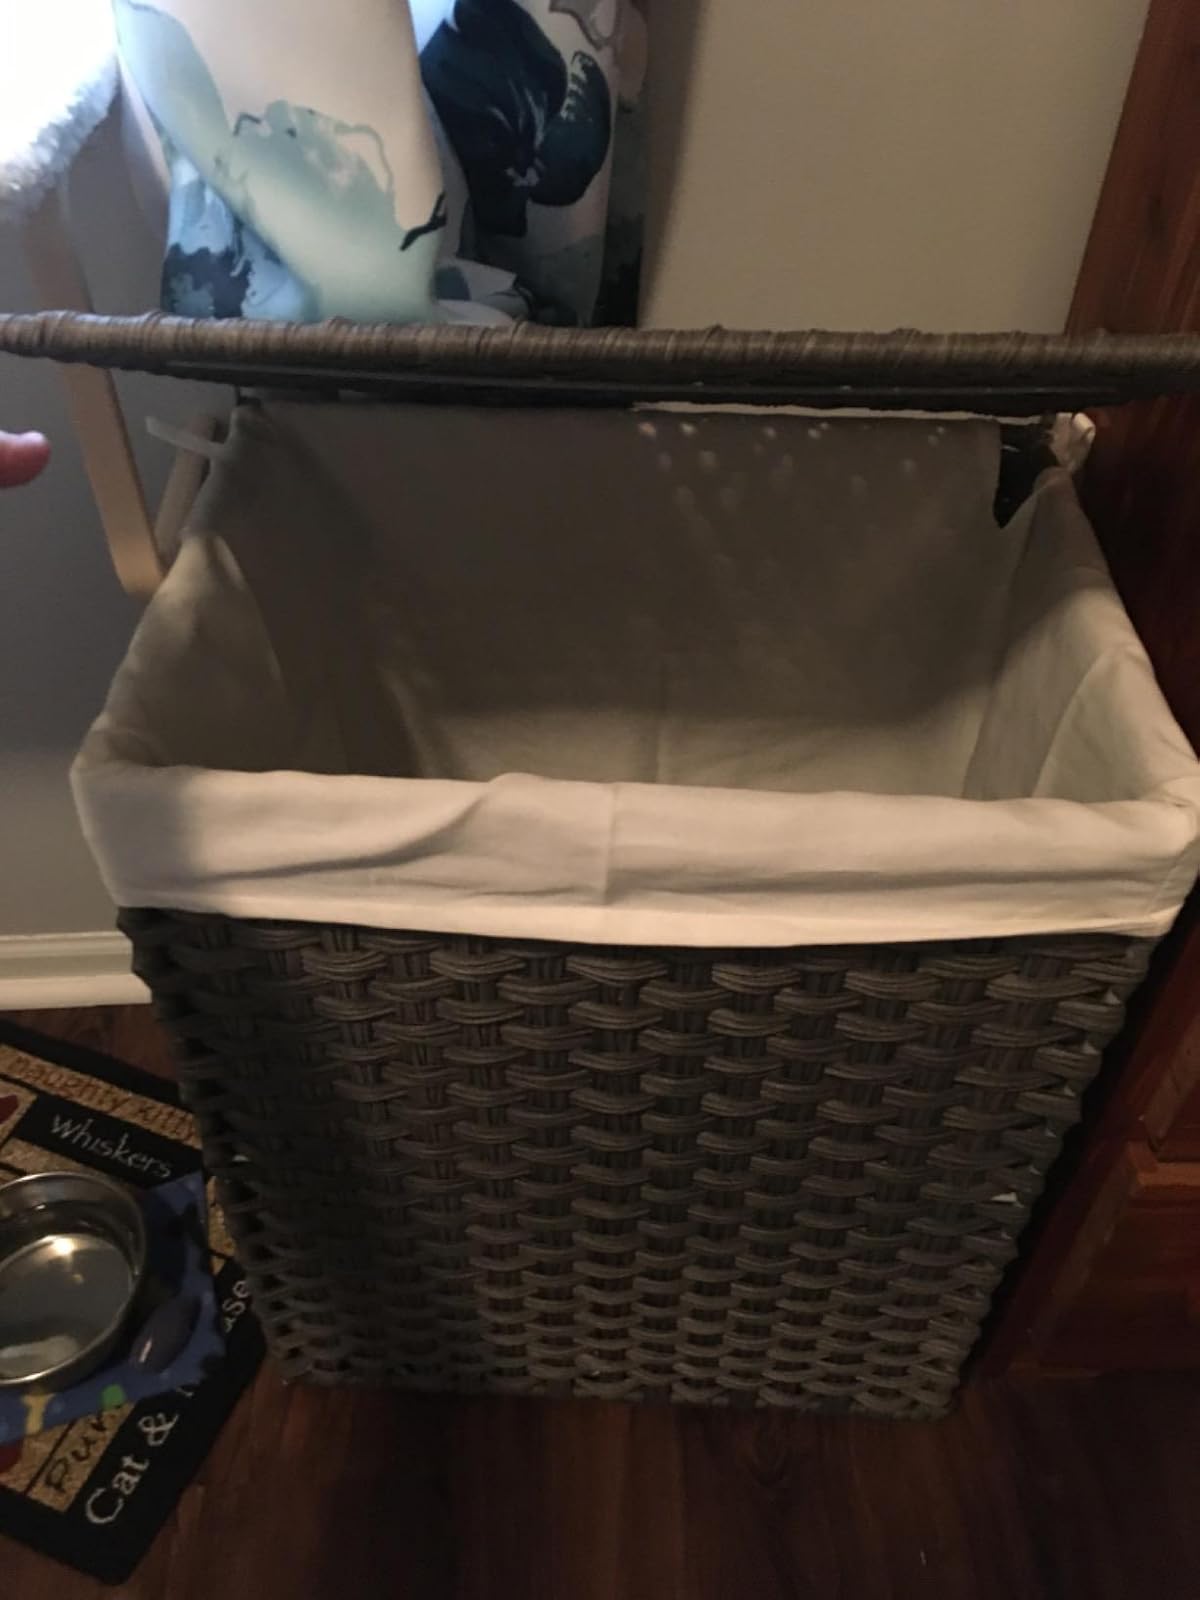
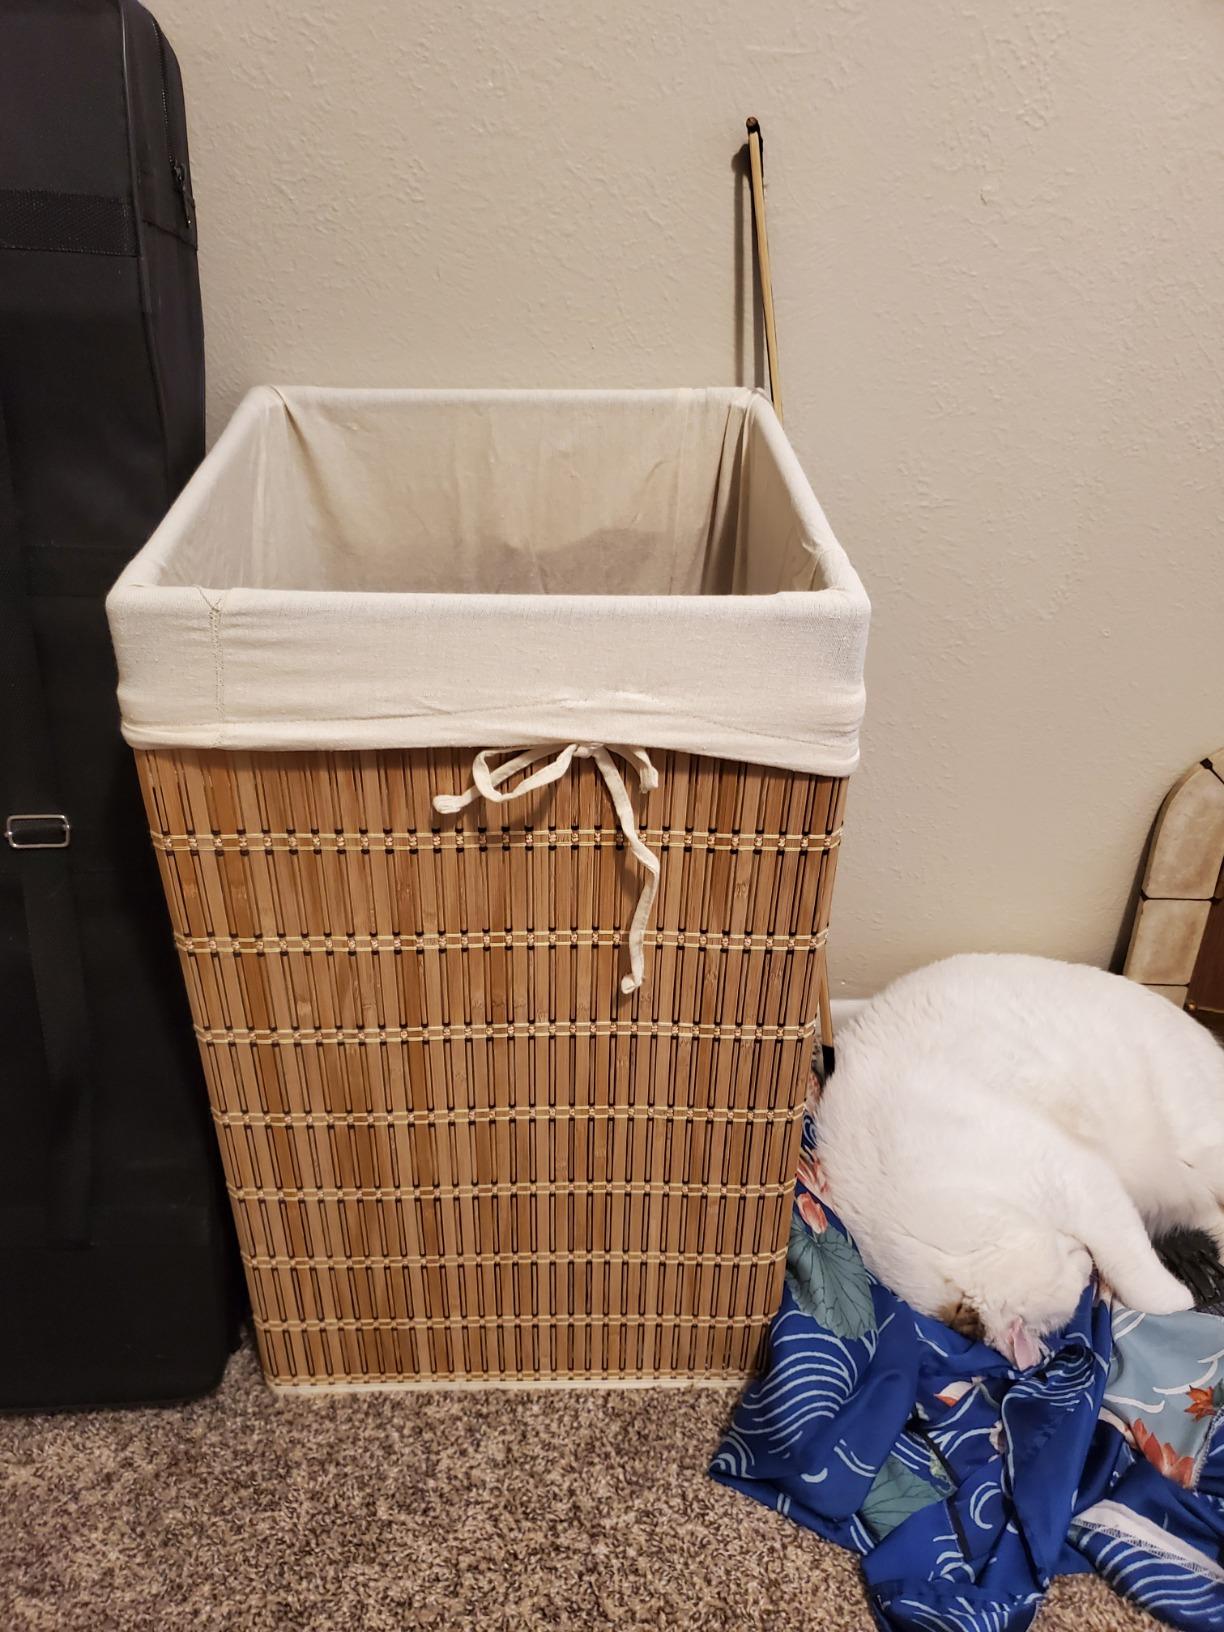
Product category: items_hamper
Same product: no